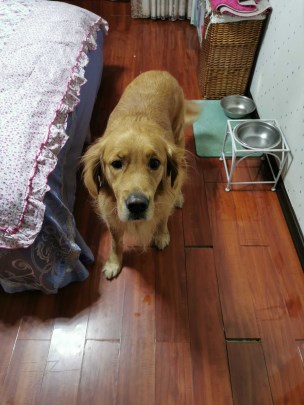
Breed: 5355-n000126-golden_retriever